T2-3D: Battle Across Time

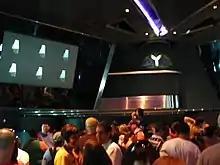
The pre-show room

The pre-show is hosted in the "Miles Bennett Dyson Memorial Auditorium" by Kimberley Duncan (named Reika Ayanokōji for the Japanese version), Cyberdyne's Director of Community Relations and Media Control. Here, the audience stands and views a promotional video about Cyberdyne's numerous technological contributions before the video feed is temporarily hijacked by John (Edward Furlong) and Sarah Connor (Linda Hamilton), warning the audience about Skynet and the future war against the machines and telling them to get out of the building before they are cut off. As the video continues, Duncan can be seen talking on a phone, telling someone on the other line to find the Connors. Once the video ends, Duncan tells the audience to ignore the Connors' warnings and proceed forward. The video was produced and directed by Landmark Entertainment's Gary Goddard and Adam Bezark. A segment on future technology in sports featured a young Shaquille O'Neal.